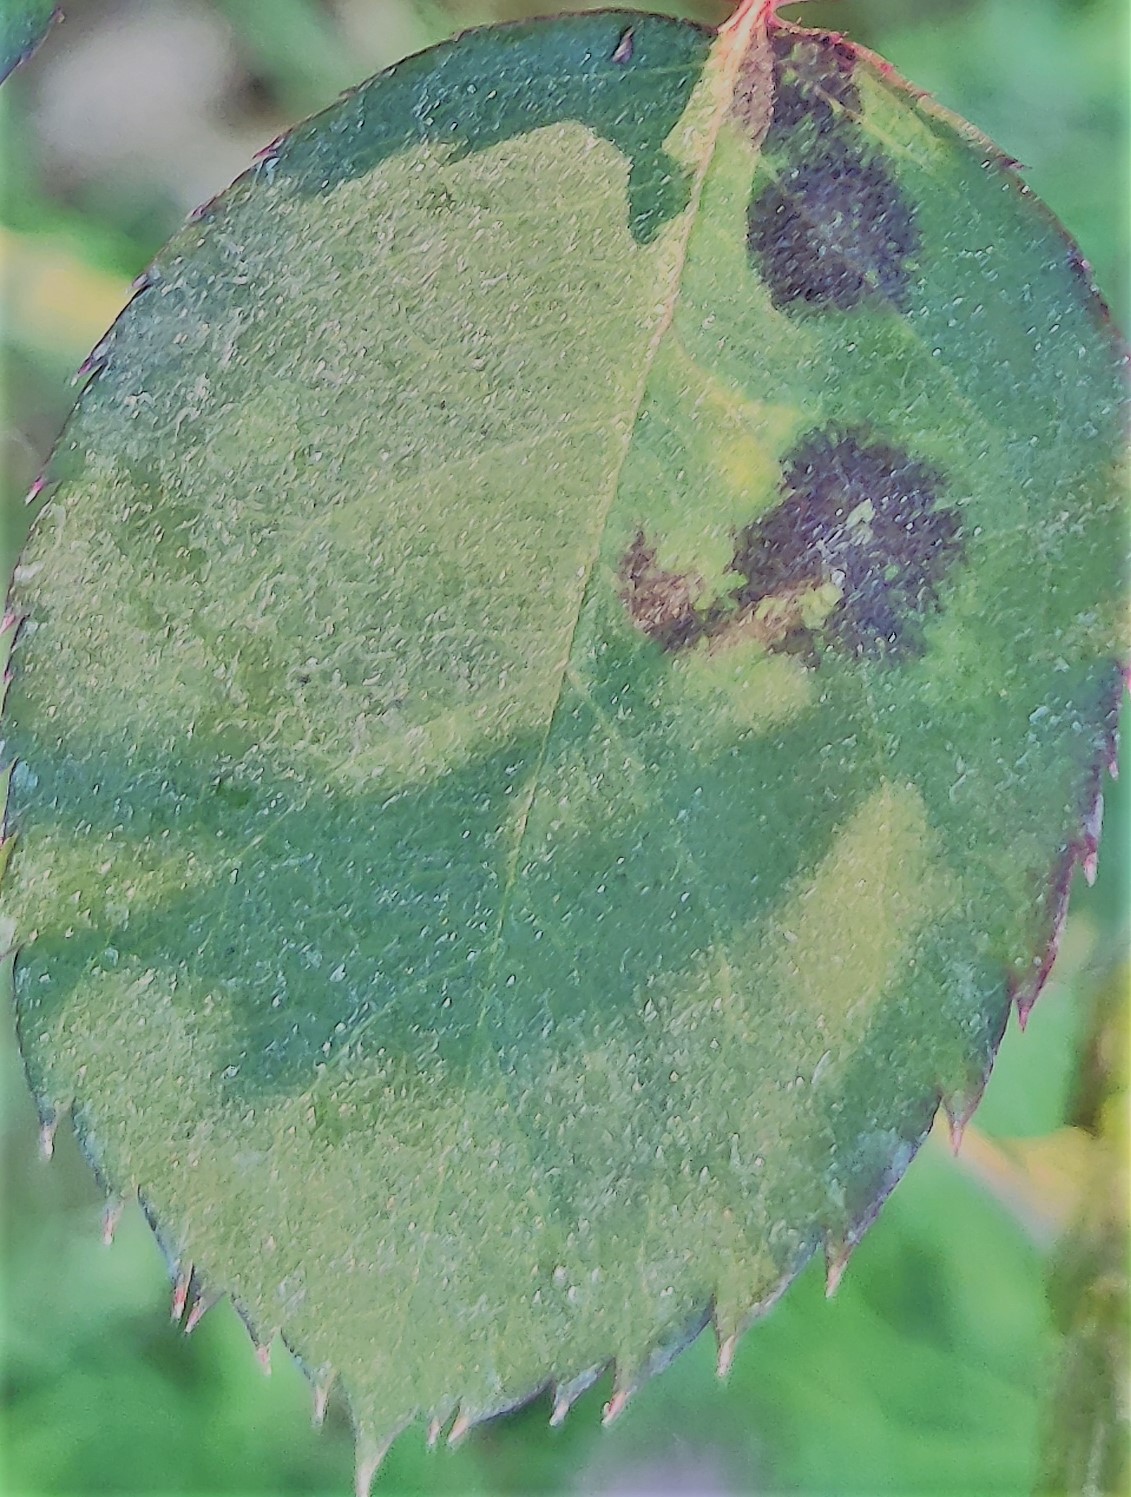
Label: Black Spot